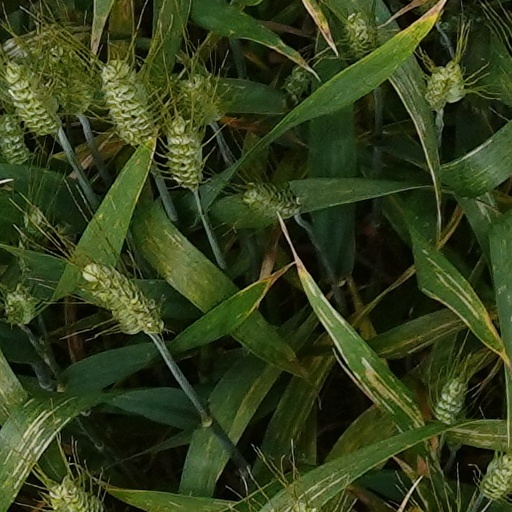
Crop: wheat